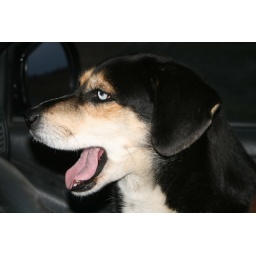
while out shooting the sunset, and after they ran the field grace took it easy in the truck